Nez Perce National Historic Trail

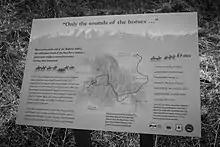
Nez Perce National Historic Trail reader board

The trail passes through numerous National Park Service managed areas, National Forests, and Bureau of Land Management Public Lands. While Oregon was already a state, the other three states the trail now passes through were still territories. None of the forest lands were managed by the federal government, but Yellowstone National Park was created 5 years before the Nez Perce journey. The trail also passes through privately owned property and it is best advised to obtain permission to enter these areas from local landowners. Little of the trail is actually a foot trail although much of the journey can be closely followed by roads. Attempts are underway to continue to preserve right of way to allow greater access for visitors.